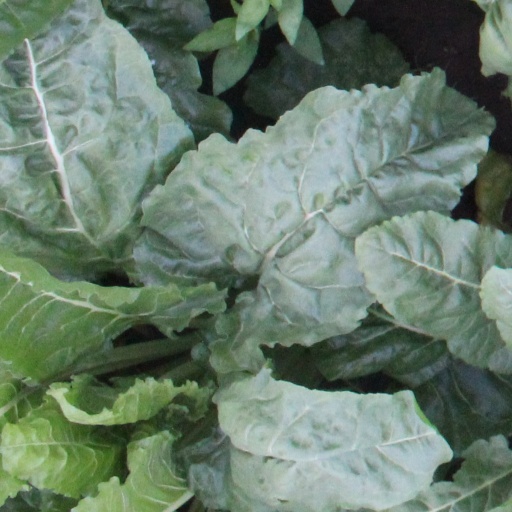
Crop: sugar beet